1955 Mille Miglia

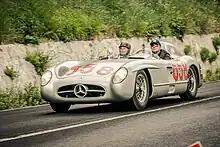
Fangio’s Mercedes-Benz 300 SLR on the 2012 Mille Miglia

After Florence was Bologna, 65 miles (107 km) away, through the fearsome Futa Pass in Tuscany - one of the most difficult parts of this race. Bologna was nearby Modena, which was home to the headquarters of both Ferrari and Maserati. Herrmann crashed on this stage and was out; Moss was at his best, out to shatter the one-hour bogey, and he was now 27 minutes and 38 seconds ahead of Fangio, and was fastest on this section, 4½ minutes ahead of Magiloli. When Moss and Jenkinson reached Bologna, they had crossed the Futa in 1 hour 1 minute- but had broken the record set by Giannino Marzotto in 1953.